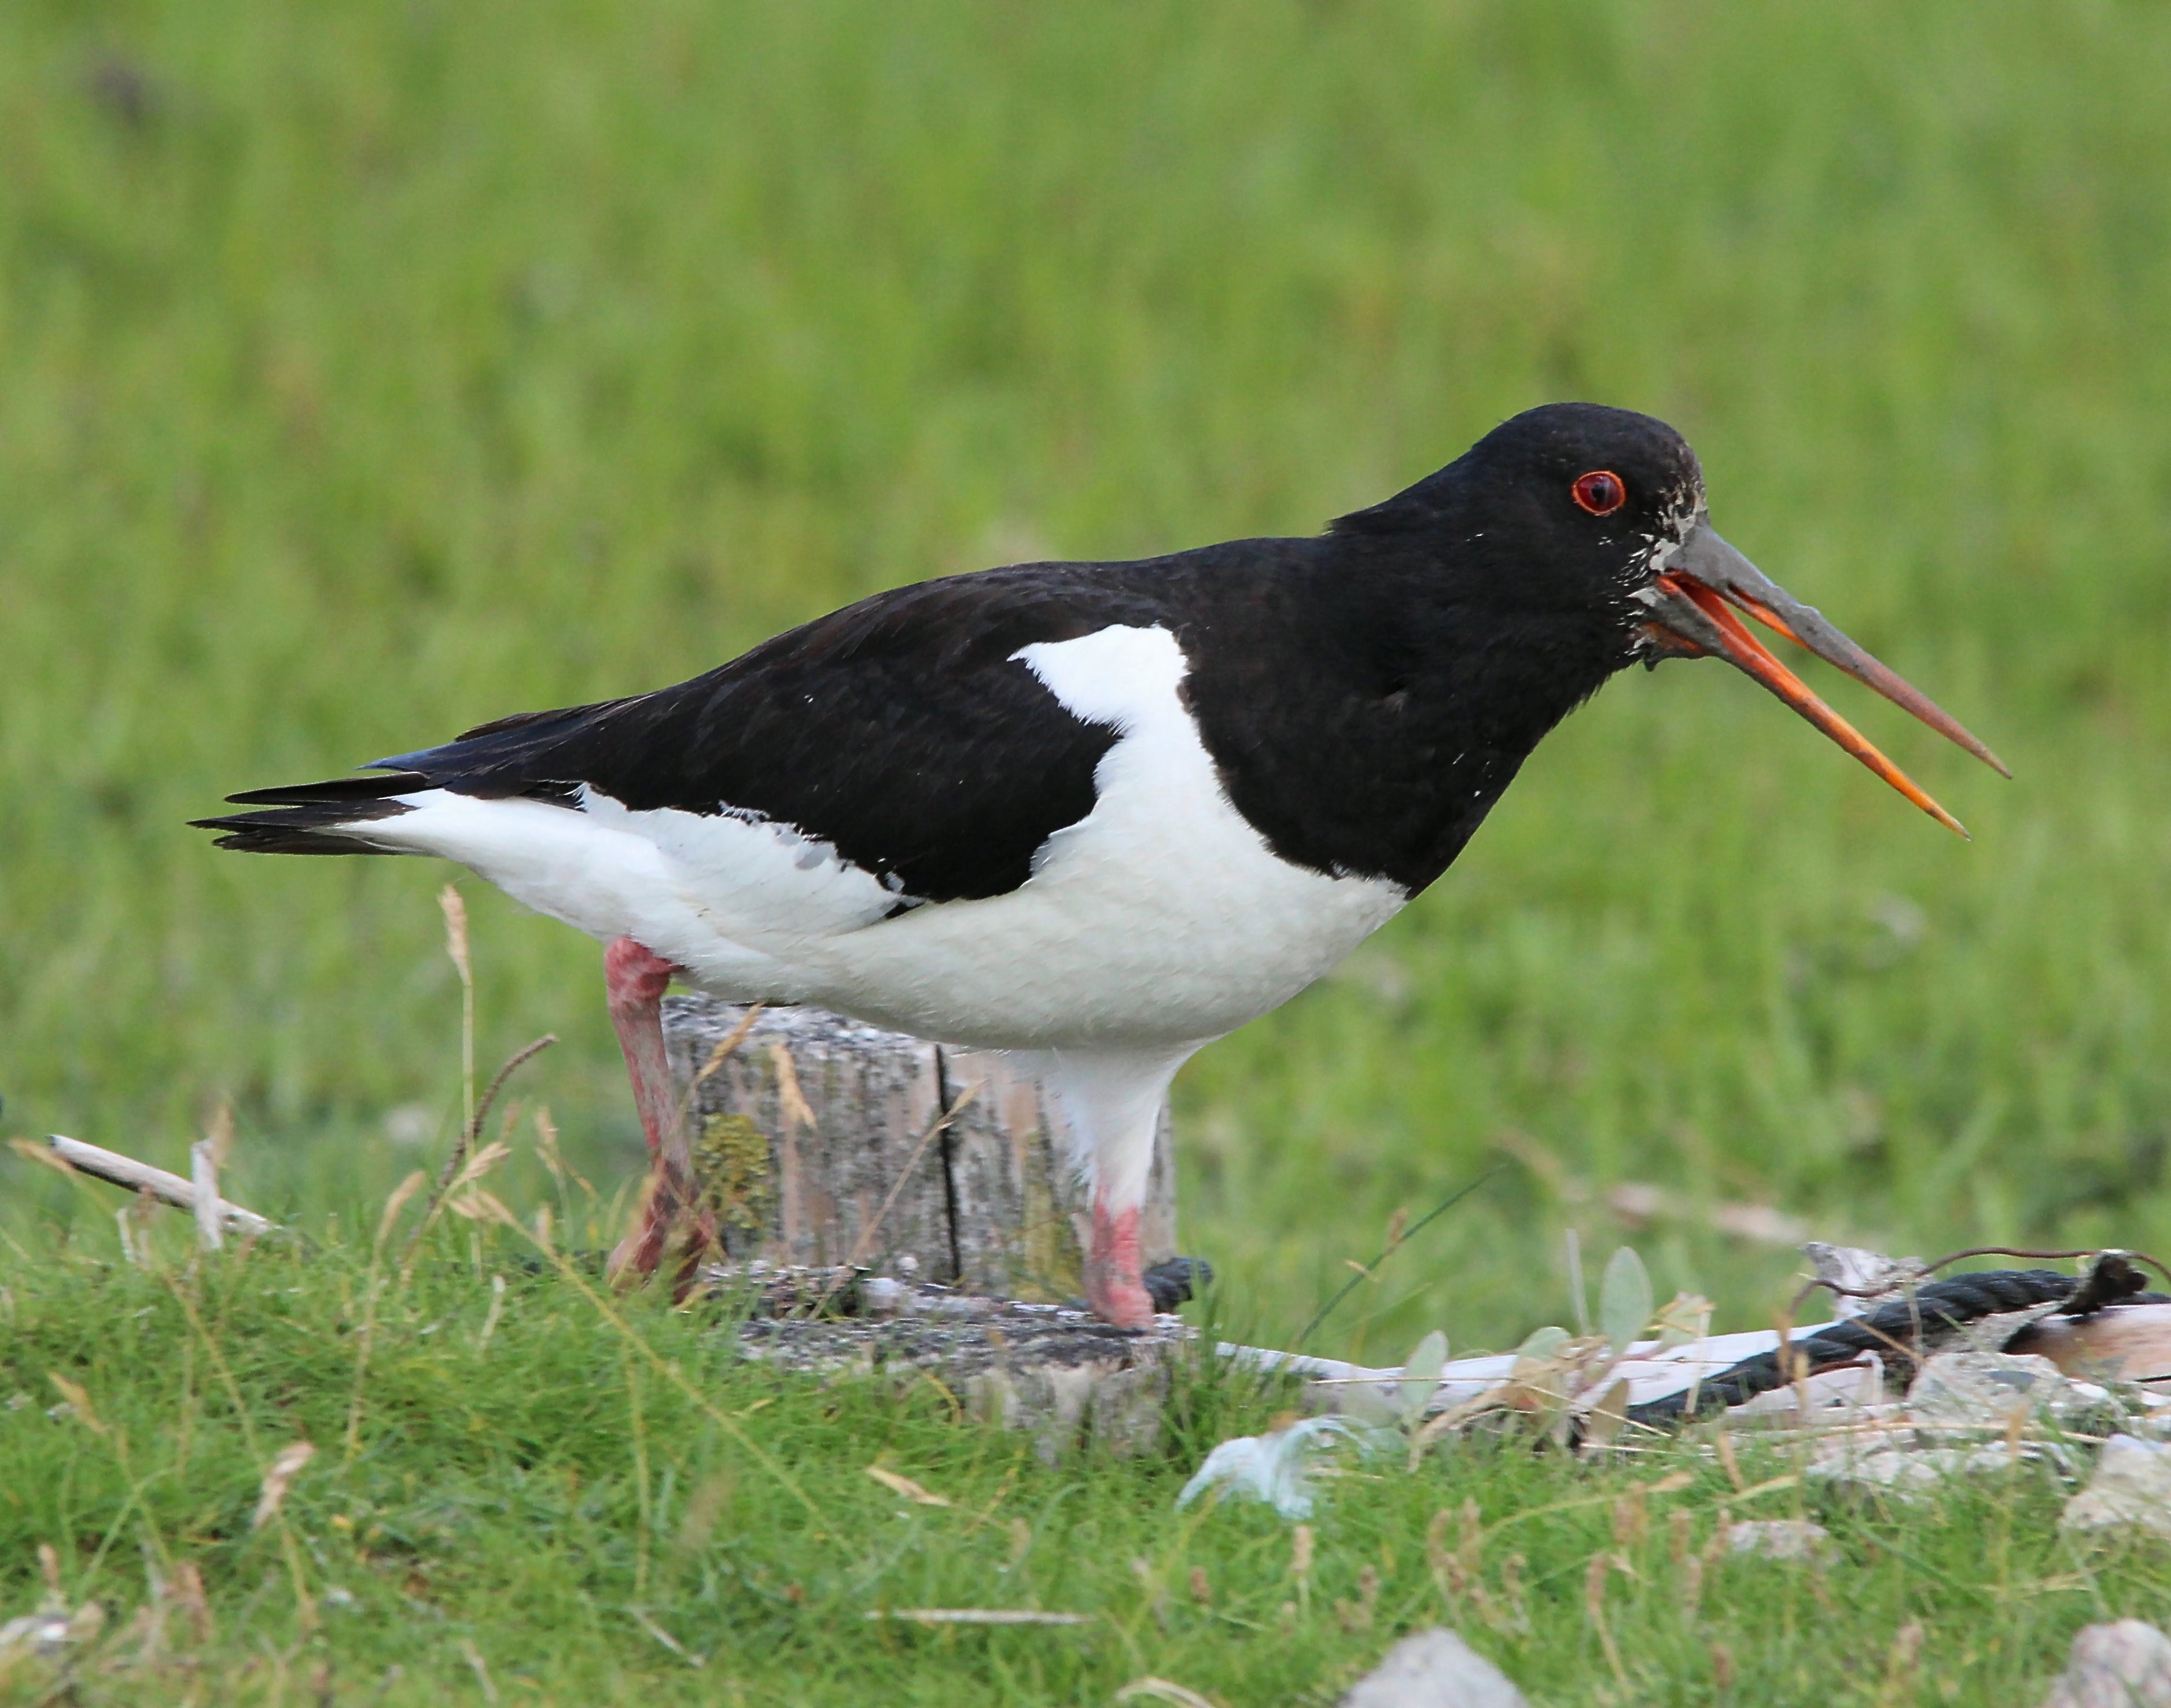
bird, animal, wildlife, beak, fauna, animals, vertebrate, bill, oystercatcher, shorebird, watt bird, charadriiformes, haematopus ostralegus, perching bird, cinclidae, regenpferferartige, hallig stork